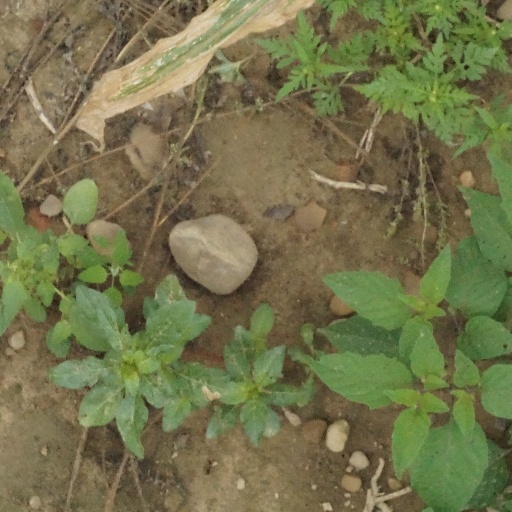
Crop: maize; corn